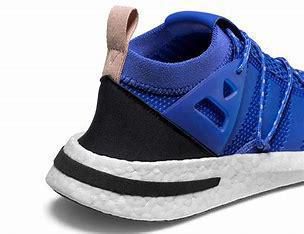
Brand: Adidas
Model: Arkyn